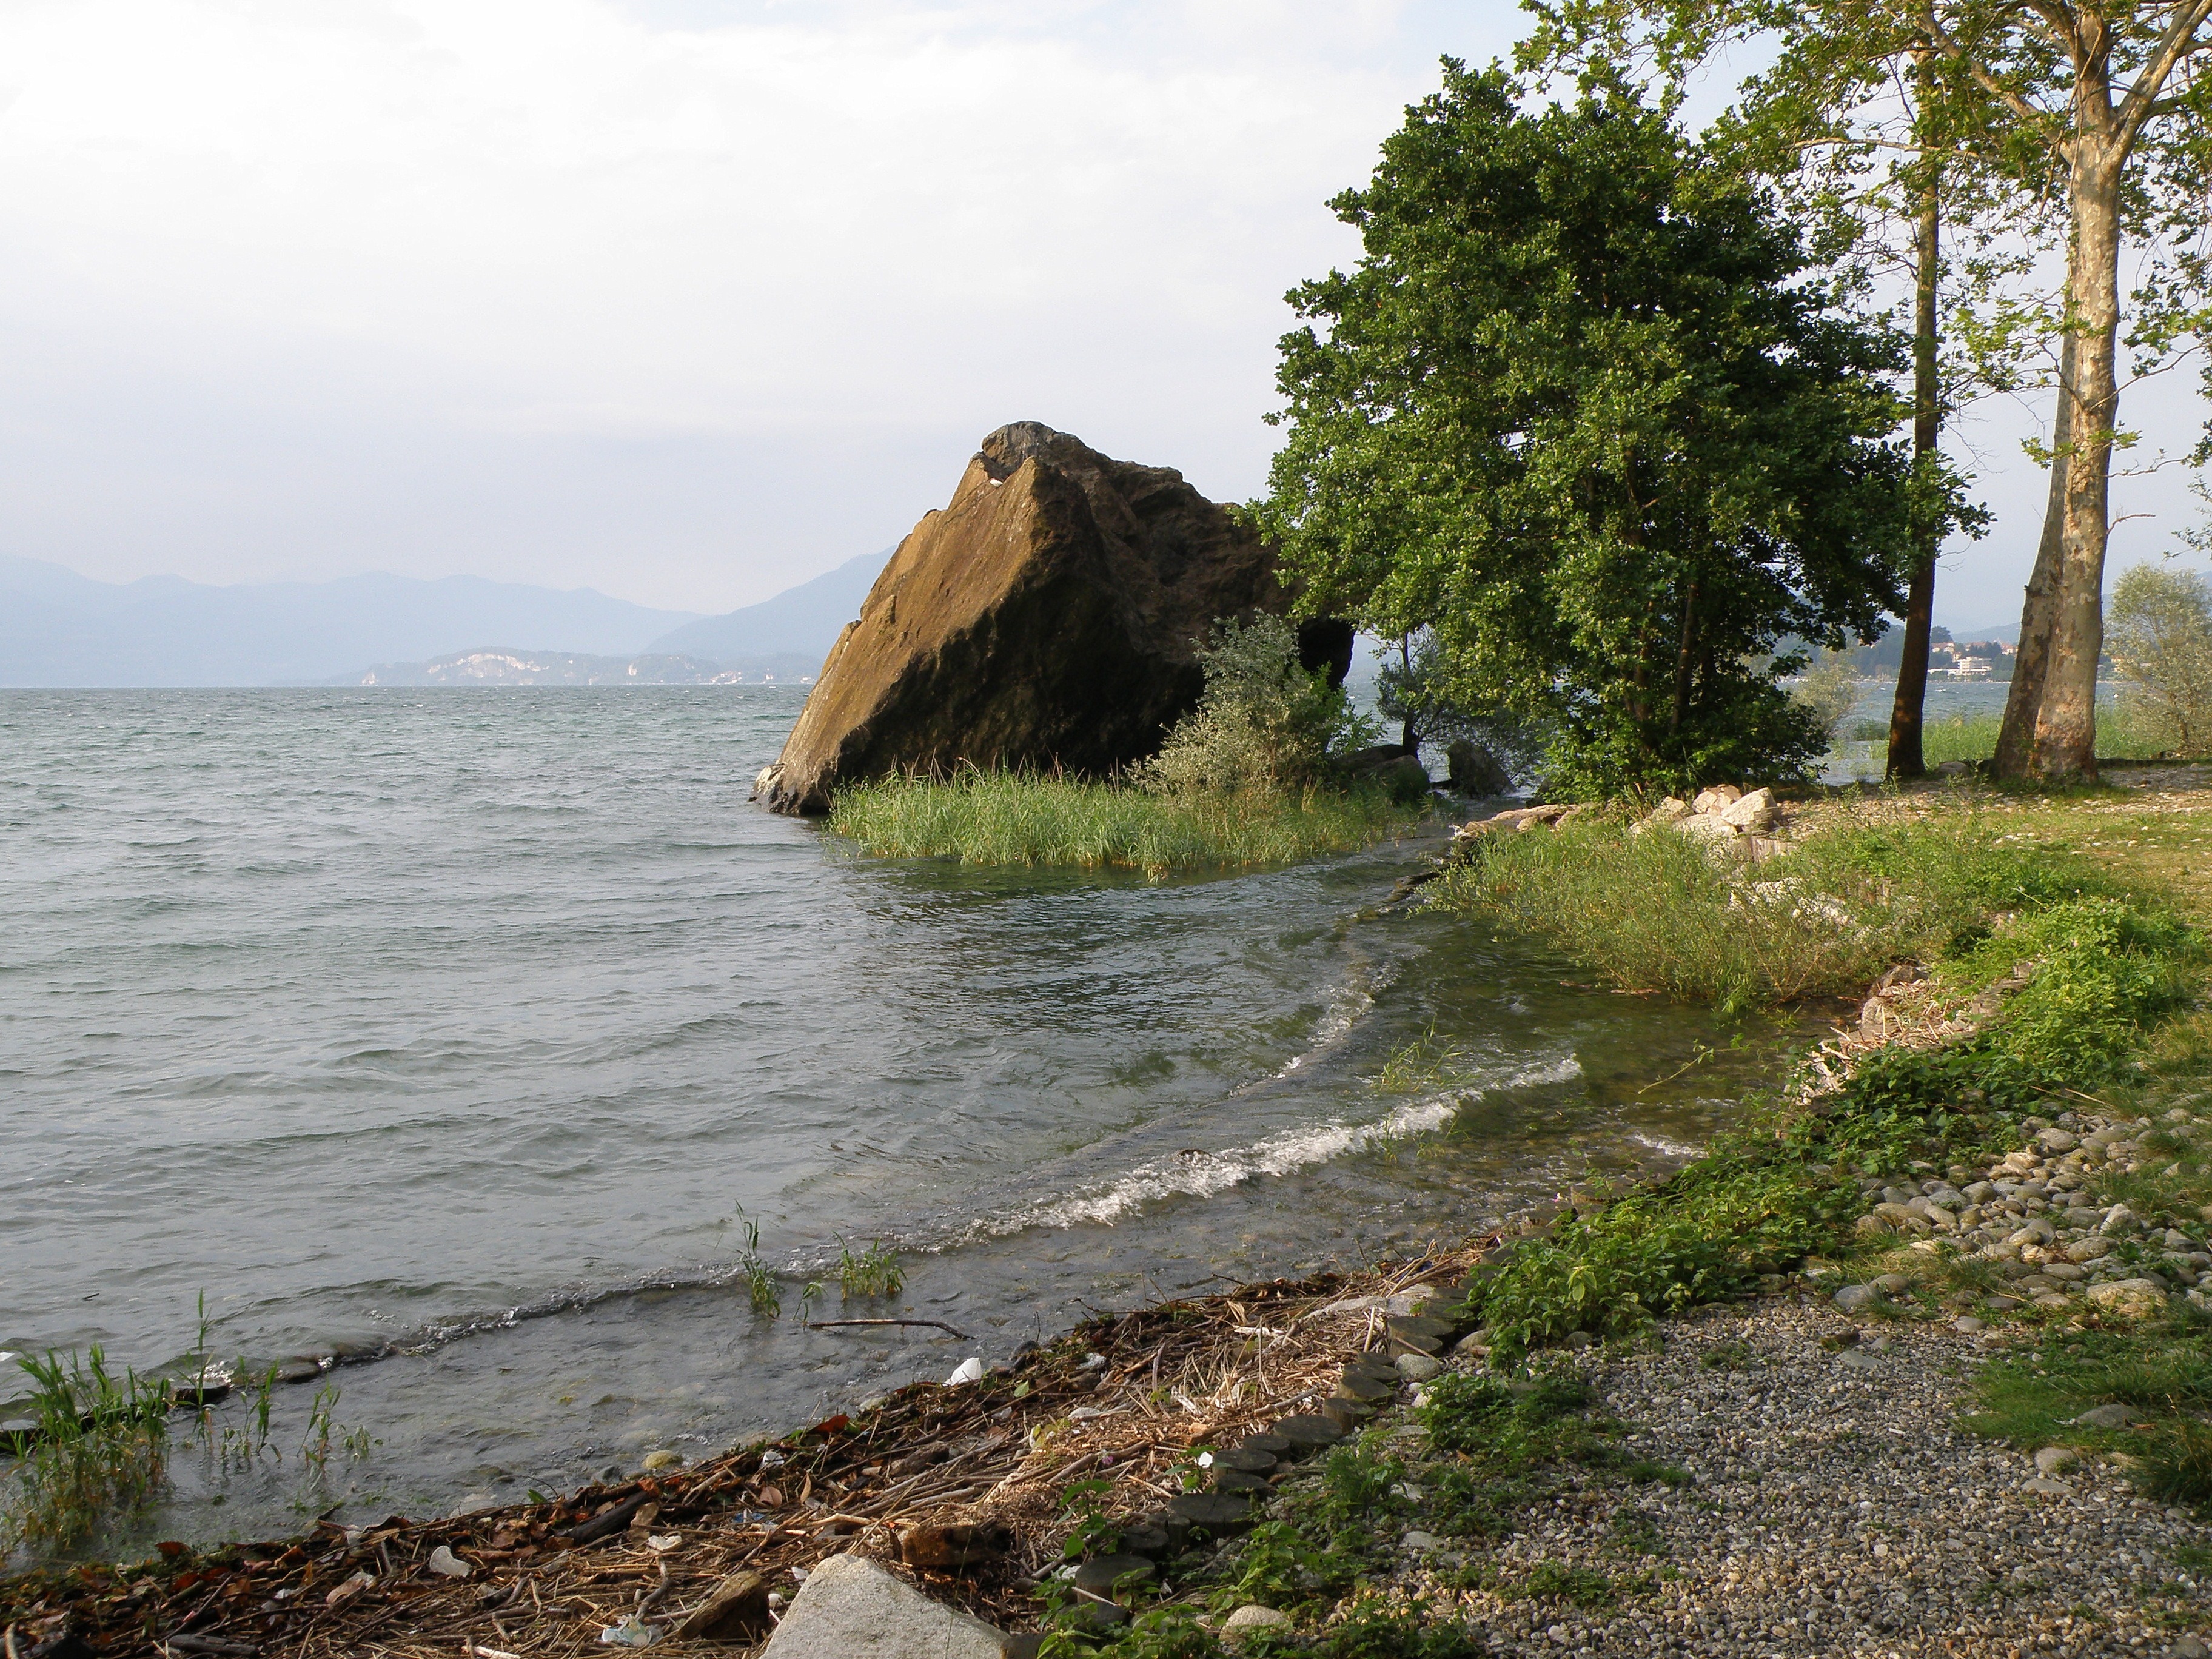
beach, sea, coast, water, nature, rock, ocean, sky, trail, shore, shoreline, cliff, scenic, bay, italy, terrain, body of water, rocks, outside, clouds